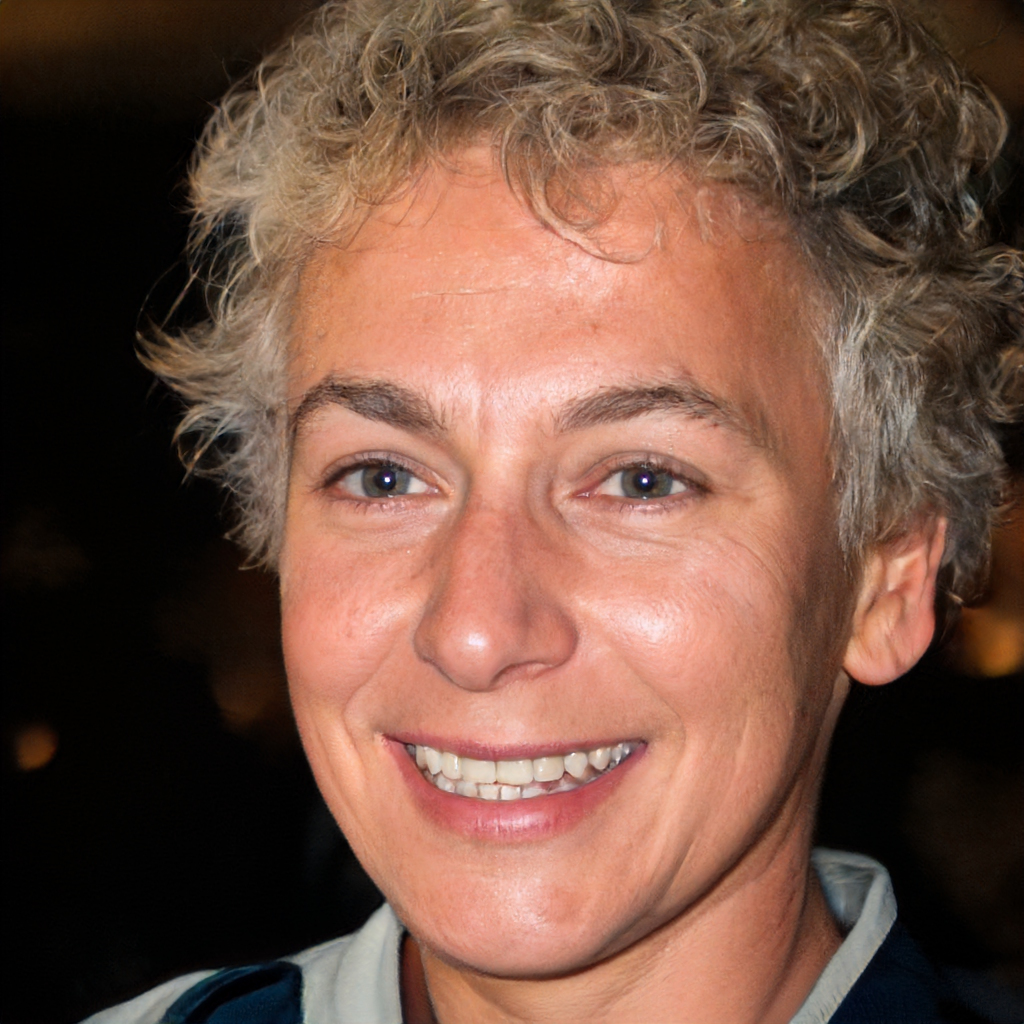
Gender: Female